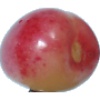
Label: Cherry Rainier 1